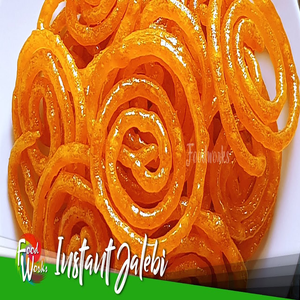
Dish: jalebi